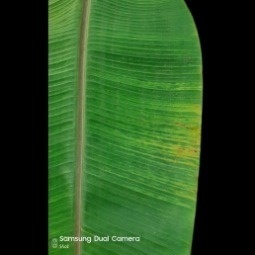
Label: Sulphur